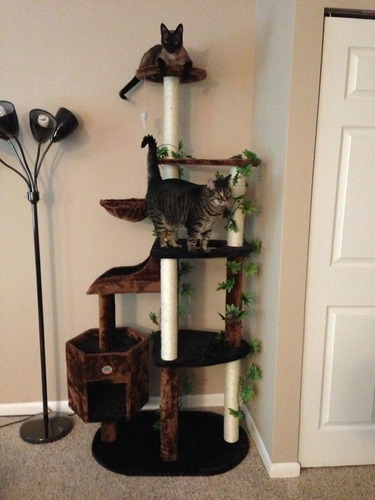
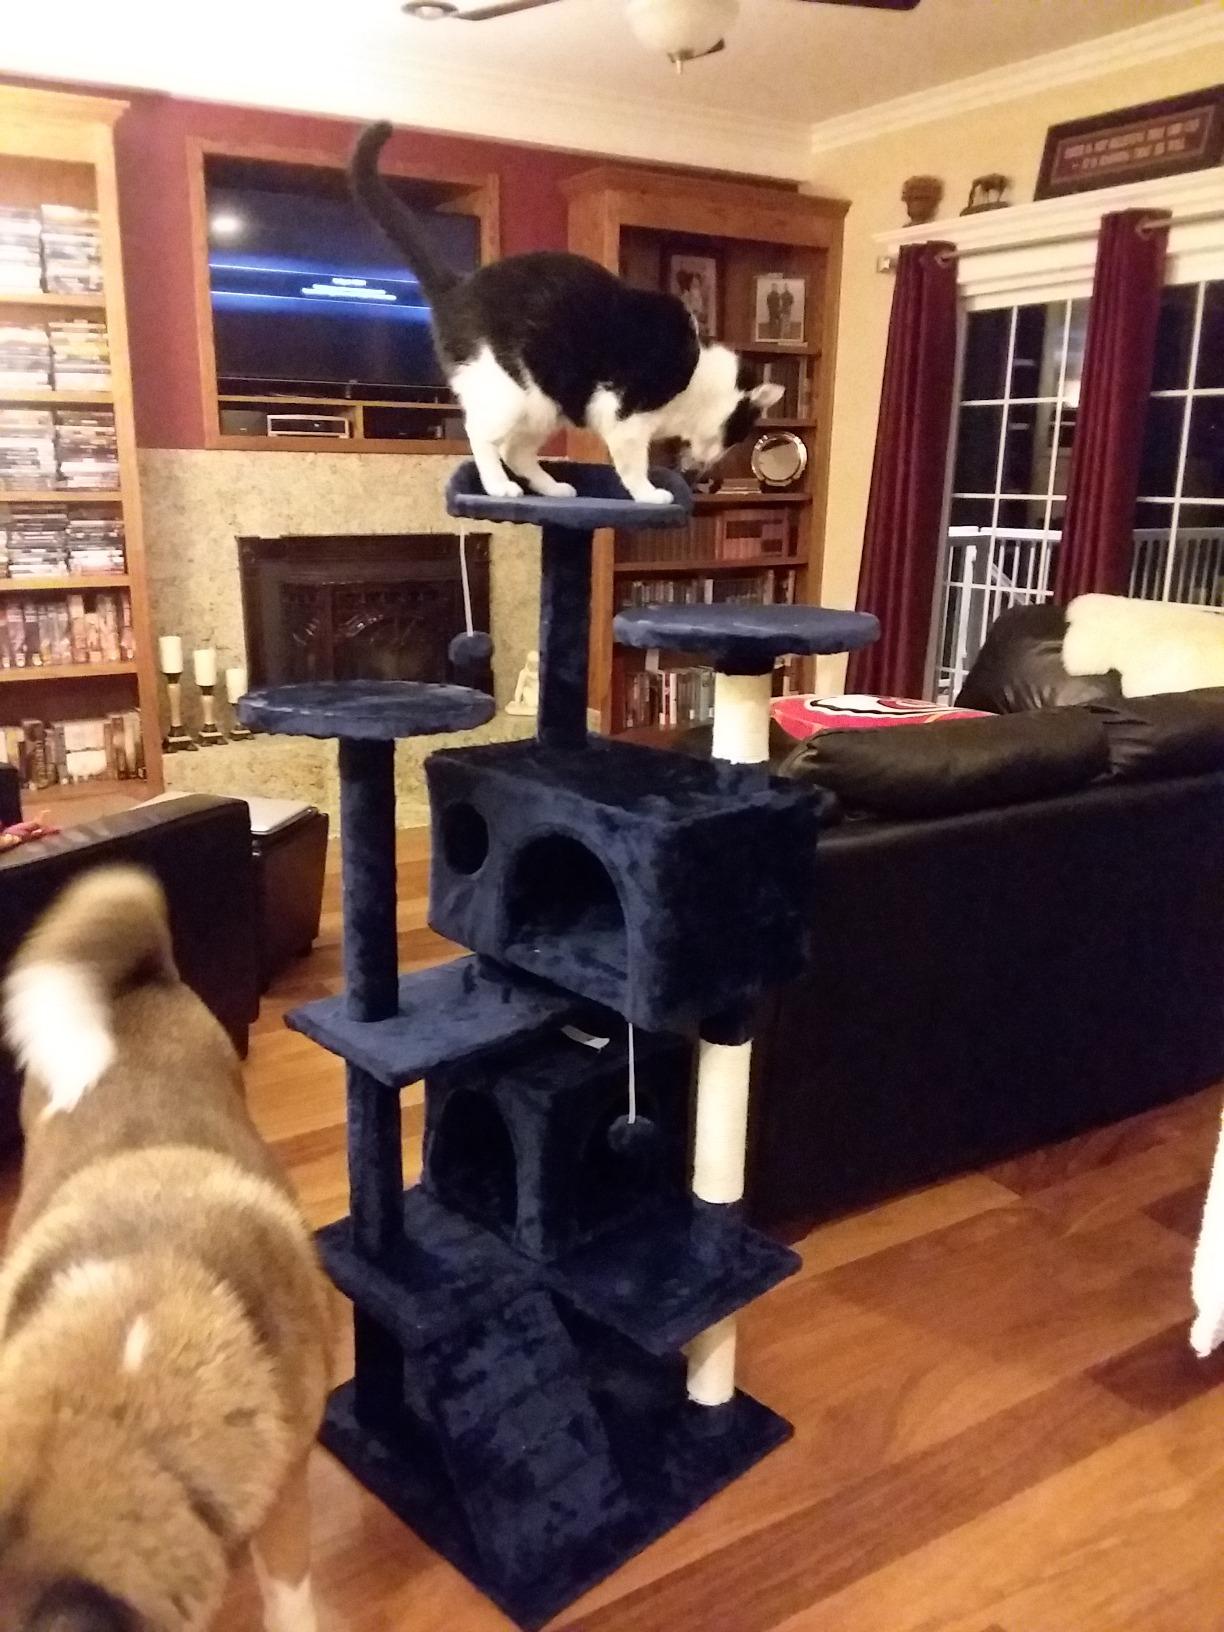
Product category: items_cat tree
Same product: no